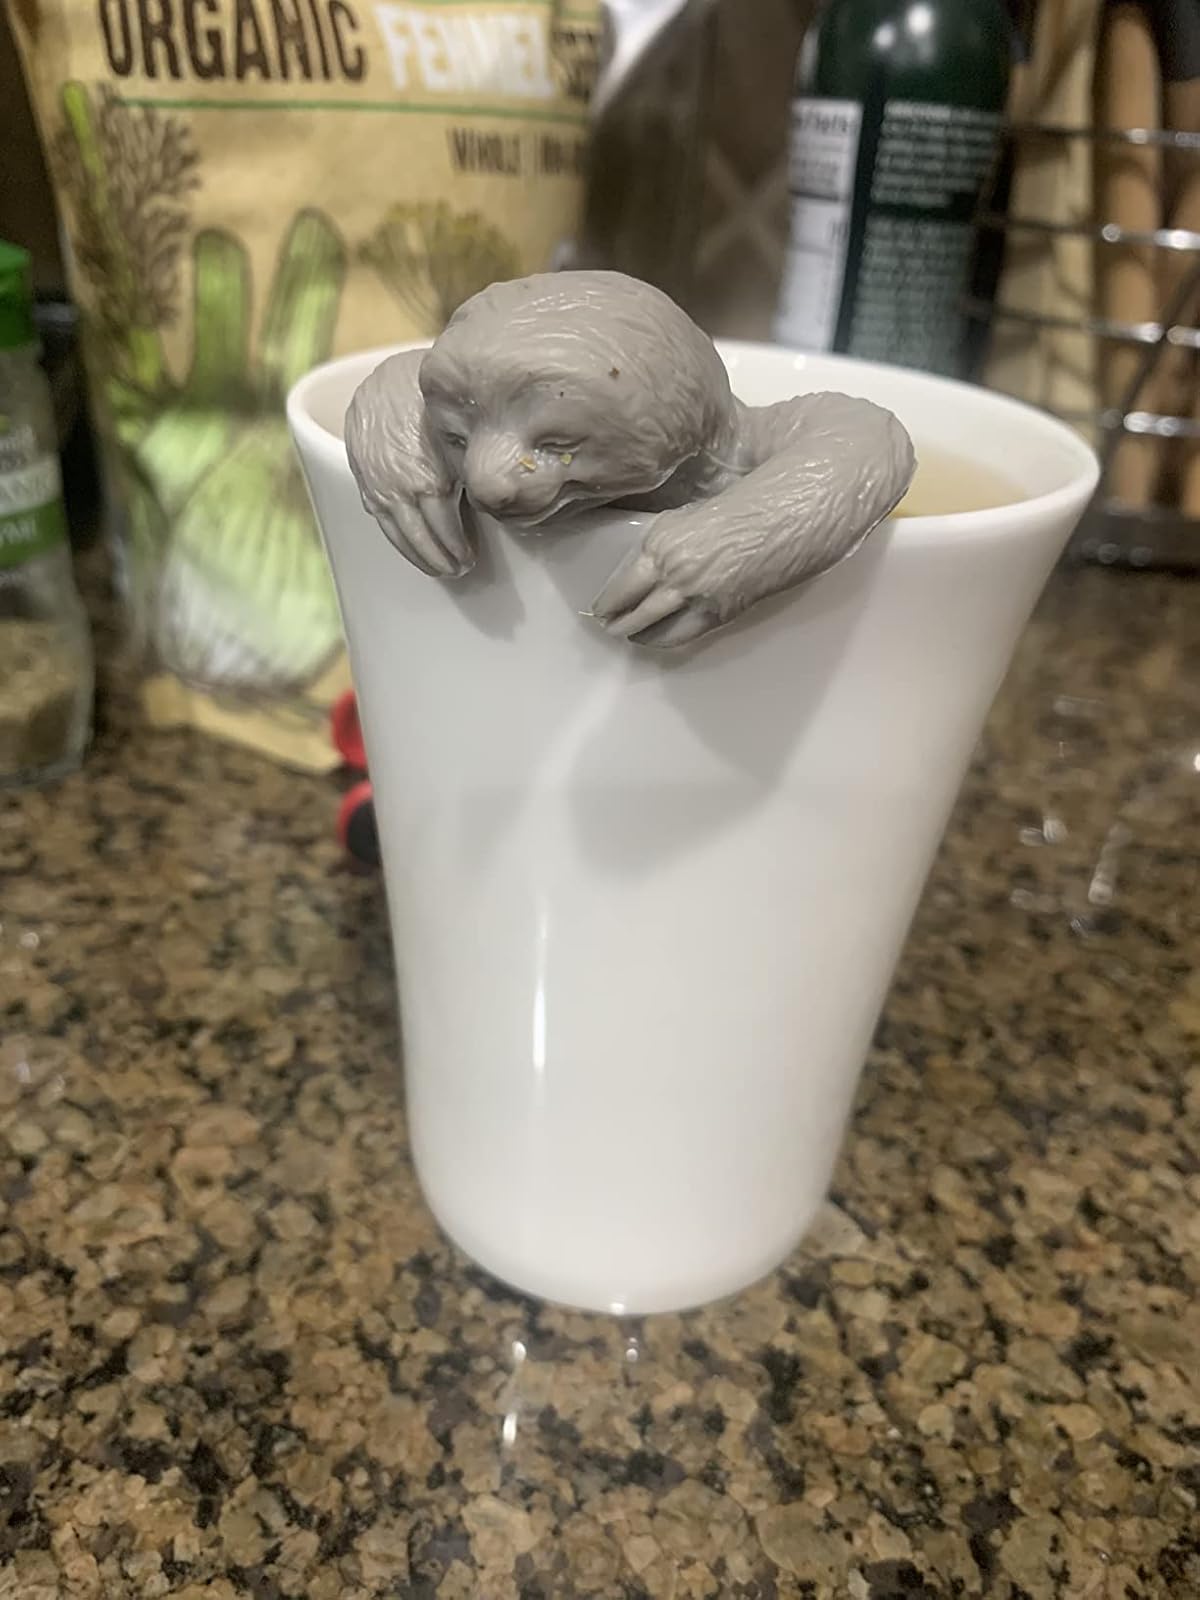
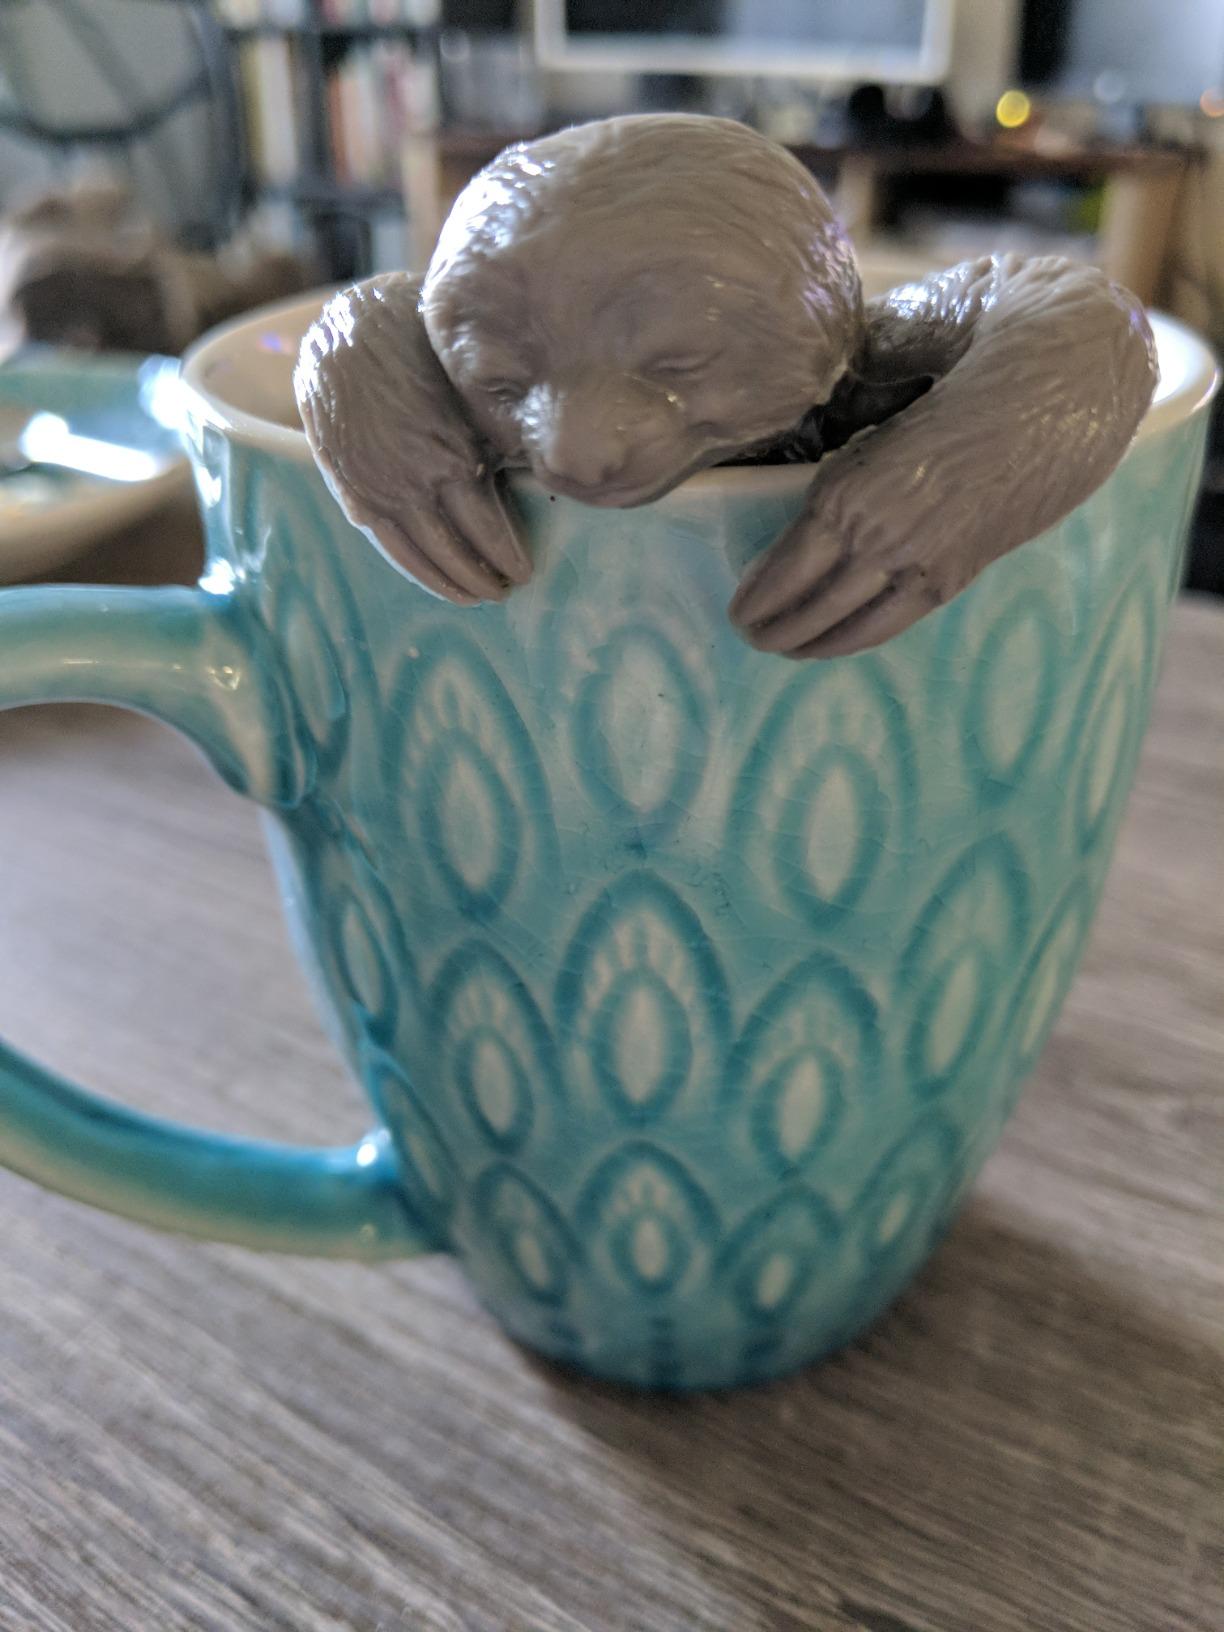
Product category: items_tea
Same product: yes